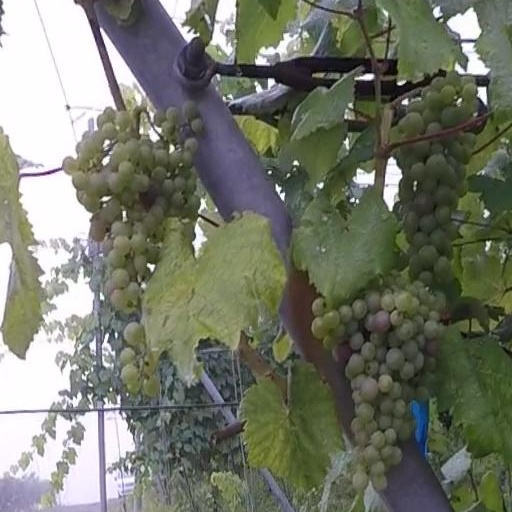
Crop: grape